Sandywell Park

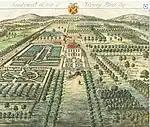
Sandywell Park in 1712

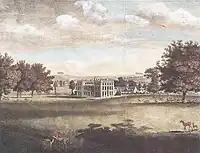
Sandywell Park in about 1770

In 1701 he married Anne Mason the daughter of Sir Richard Mason of Bishop's Castle. She also was an outgoing character. She was the divorced wife of Charles Gerard Viscount Brandon, 2nd Earl of Macclesfield. After her divorce her marriage settlement was restored to her and she also had inherited from her father. Therefore when she married Henry in 1701 she brought him a large fortune. This enabled him to build Sunnywell Park. An engraving of his estate was made in about 1712 showing the elaborate gardens and house which at that time did not have the two wings. These were added in 1720.